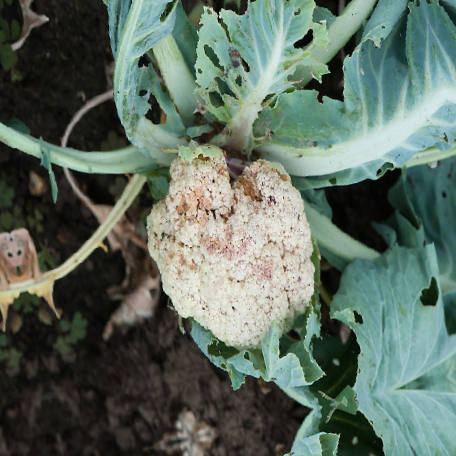
Label: Bacterial spot rot